Garoowe

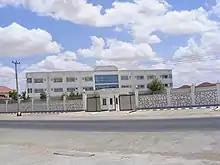
Roadside view of a neighborhood in Garowe.

Garowe is traversed by a 750 km north–south highway. It connects major cities in the northern part of the country, such as Bosaso and Galkayo, with towns in the south. In 2012, the Puntland Highway Authority (PHA) completed rehabilitation work on the central artery linking Garowe with Galkayo. The transportation body also began an upgrade and repair project in June 2012 on the large Garowe–Bosaso Highway. Additionally, plans are in the works to construct new roads connecting littoral towns in the region to the main thoroughfare.